Fulbeck

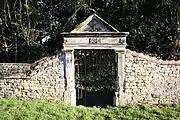
Elizabethan gateway near Fulbeck Hall

Fulbeck Hall, the home of the Fane family since 1632, has been much altered. It is now mostly built in the classically inspired style of the 18th century, however there is a Tudor wing at the back of the hall and large Tudor cellars.